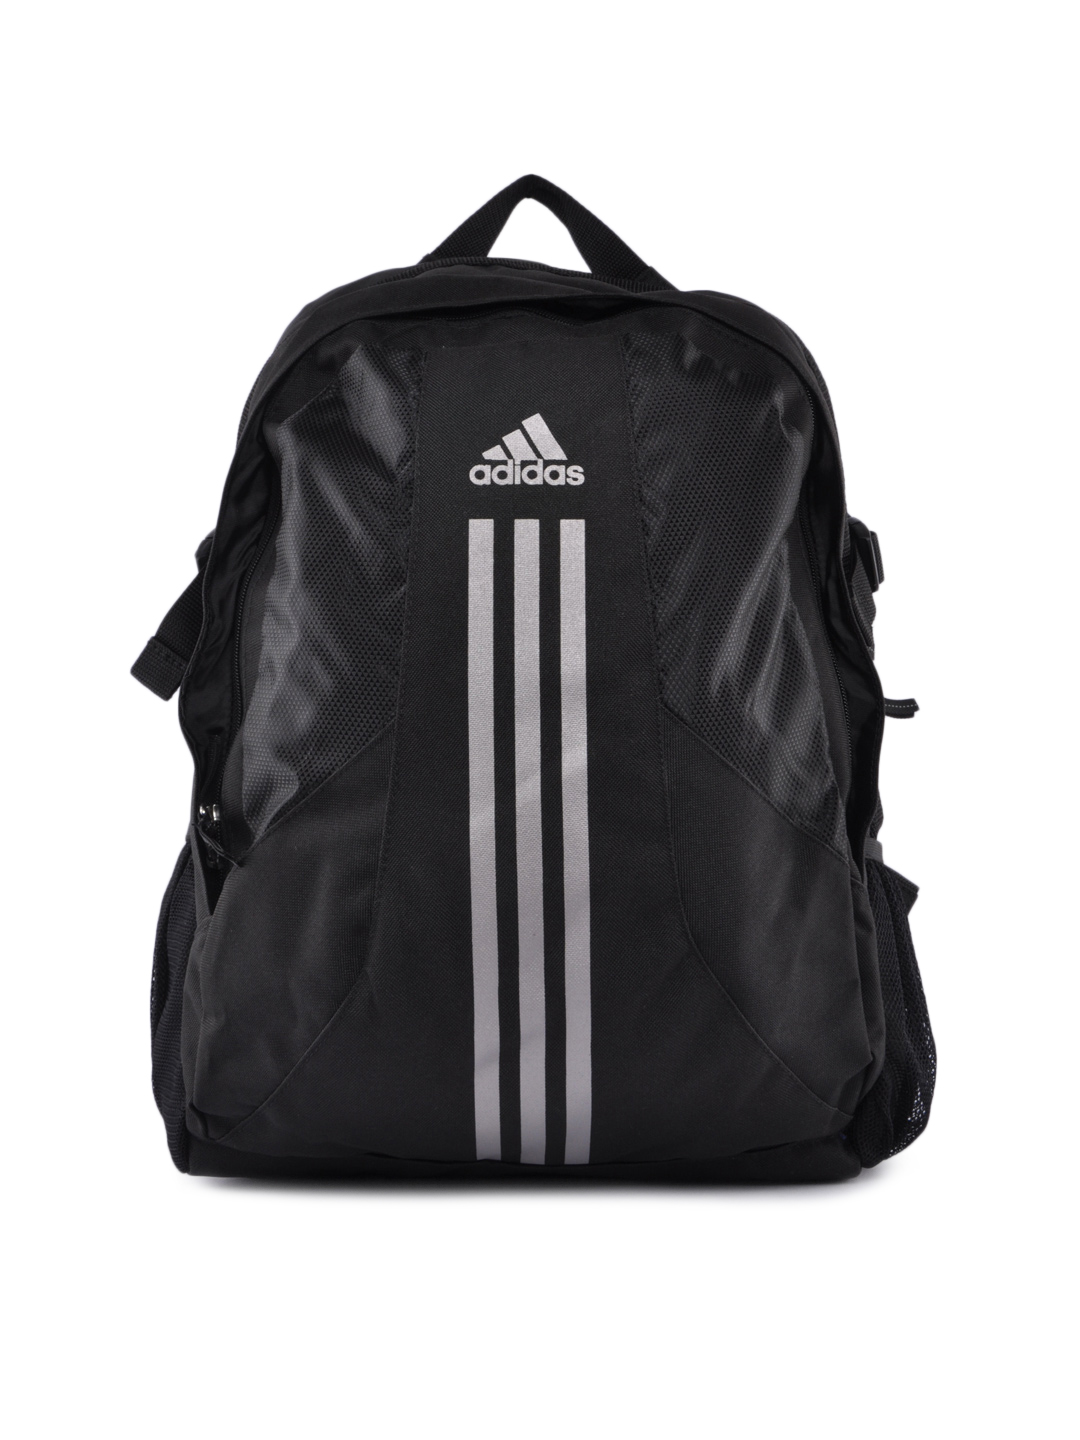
ADIDAS Unisex Black Casual Backpack
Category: Accessories / Bags / Backpacks
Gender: Unisex
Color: Black
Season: Summer 2011
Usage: Casual